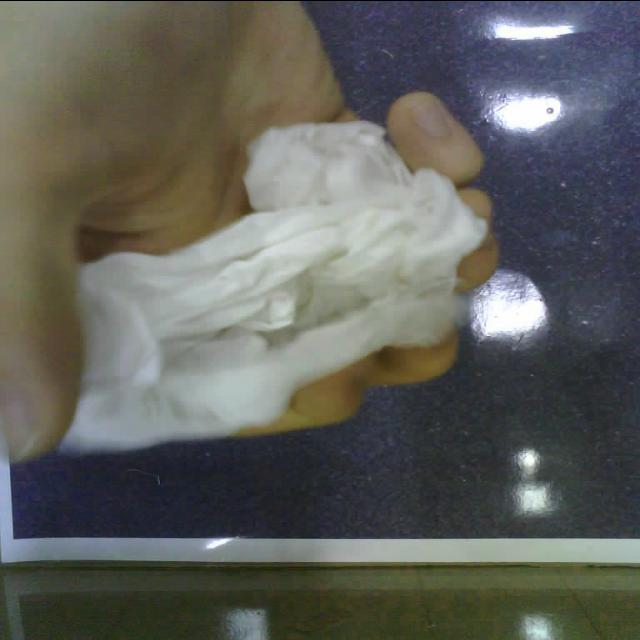
Label: tissues